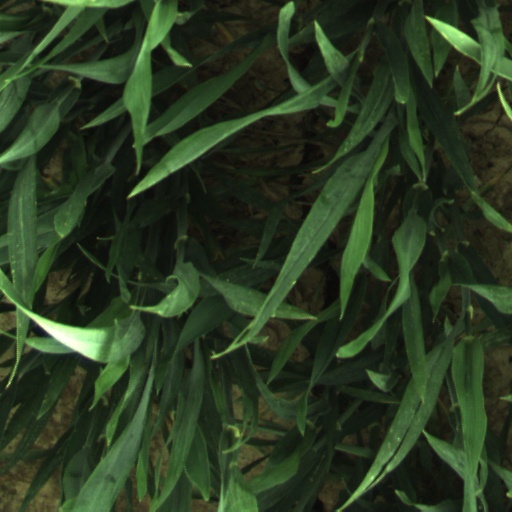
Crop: wheat